Evolution of the horse

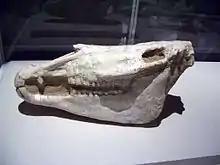
Skull of a giant extinct horse, "Equus eisenmannae"

"Plesippus" is often considered an intermediate stage between "Dinohippus" and the extant genus, "Equus".